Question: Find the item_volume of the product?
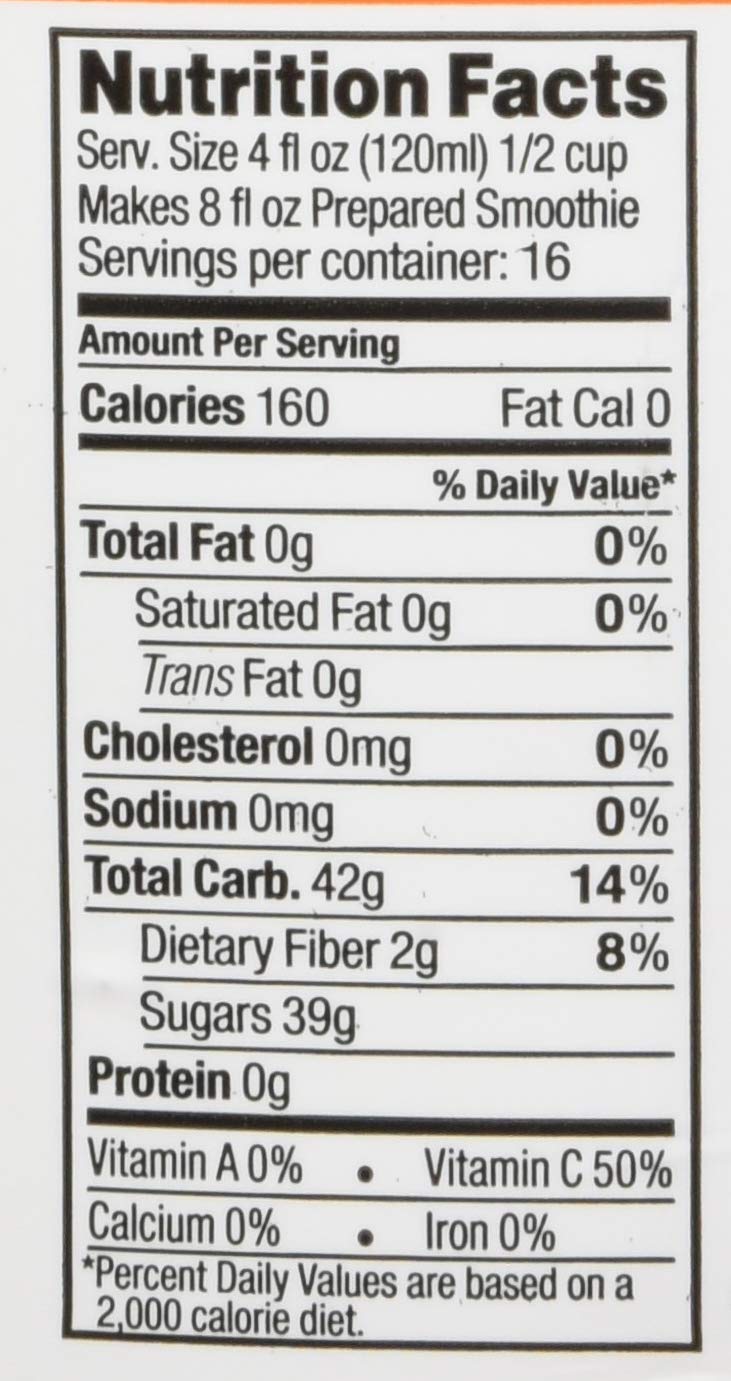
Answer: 4.0 fluid ounce